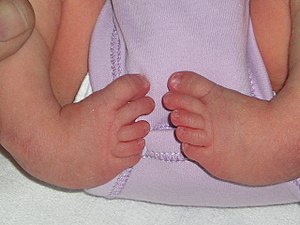
Klumpfod
Nyfødt med klumpfod.
Klumpfod er en medfødt sygdom, der kan ramme enten den ene eller begge fødder, der ubehandlet kan give folk en gang der ser ud som om man går på anklen eller siden af foden.